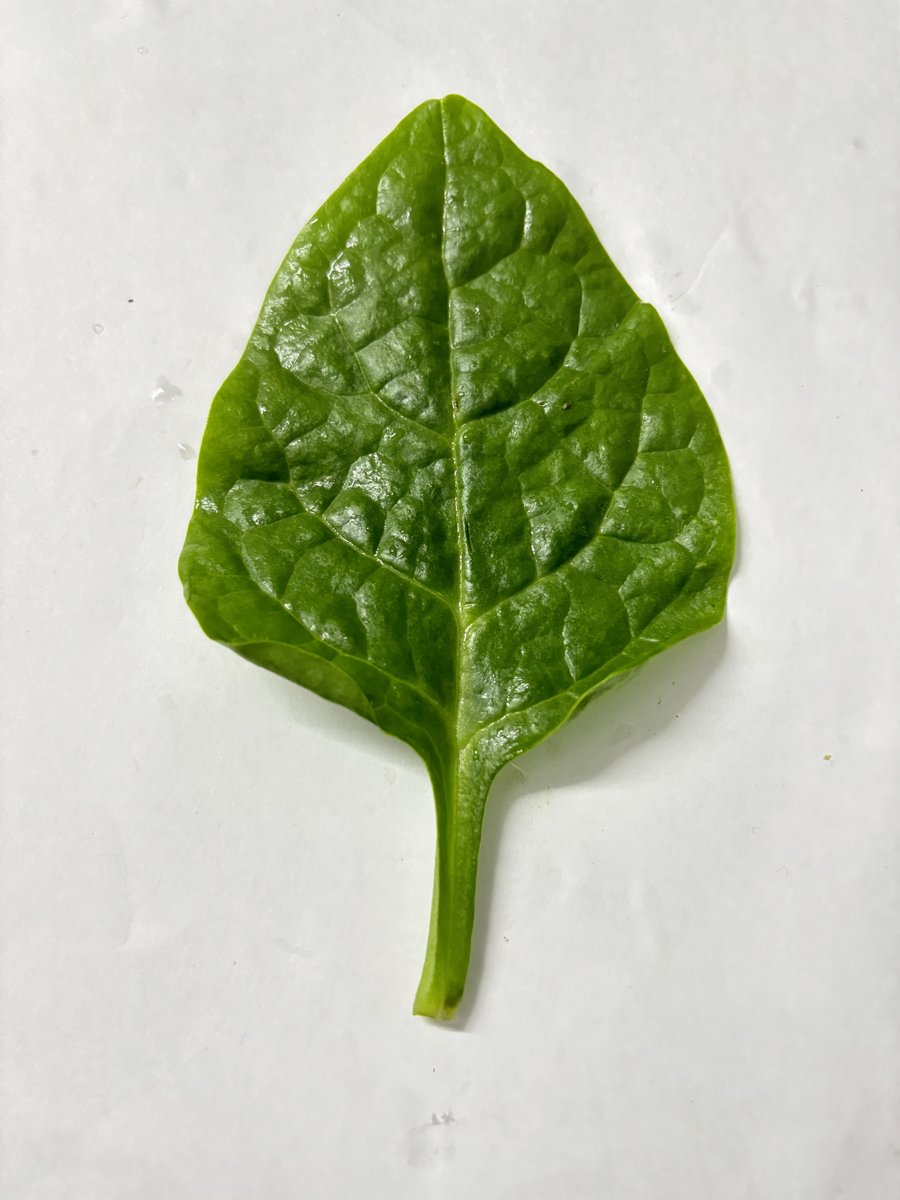
Label: Healthy-Leaf